Gowensville, South Carolina

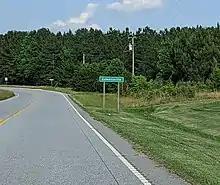
A road sign denoting the western boundary of Gowensville on South Carolina Highway 11

Gowensville is an unincorporated community in Greenville County, South Carolina, United States. The community sits along the Cherokee Foothills Scenic Highway and South Carolina Highway 14, flanking the Spartanburg County border to its east.